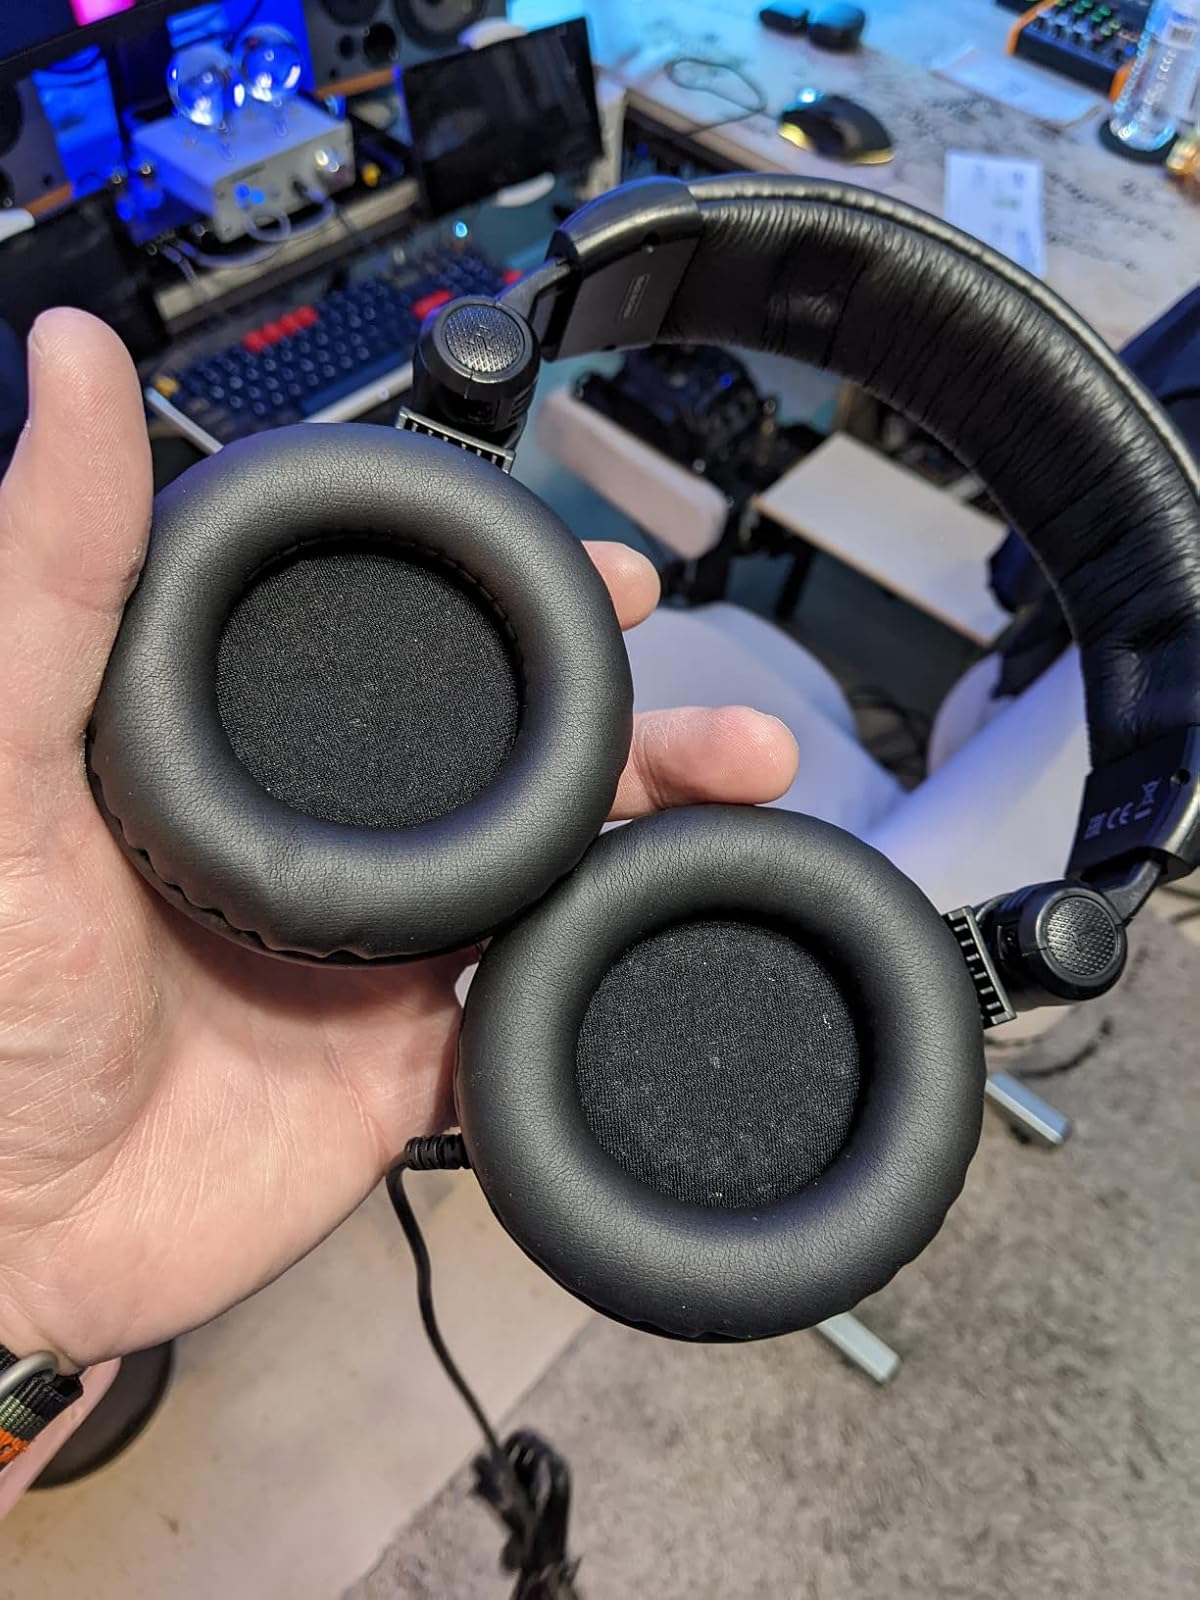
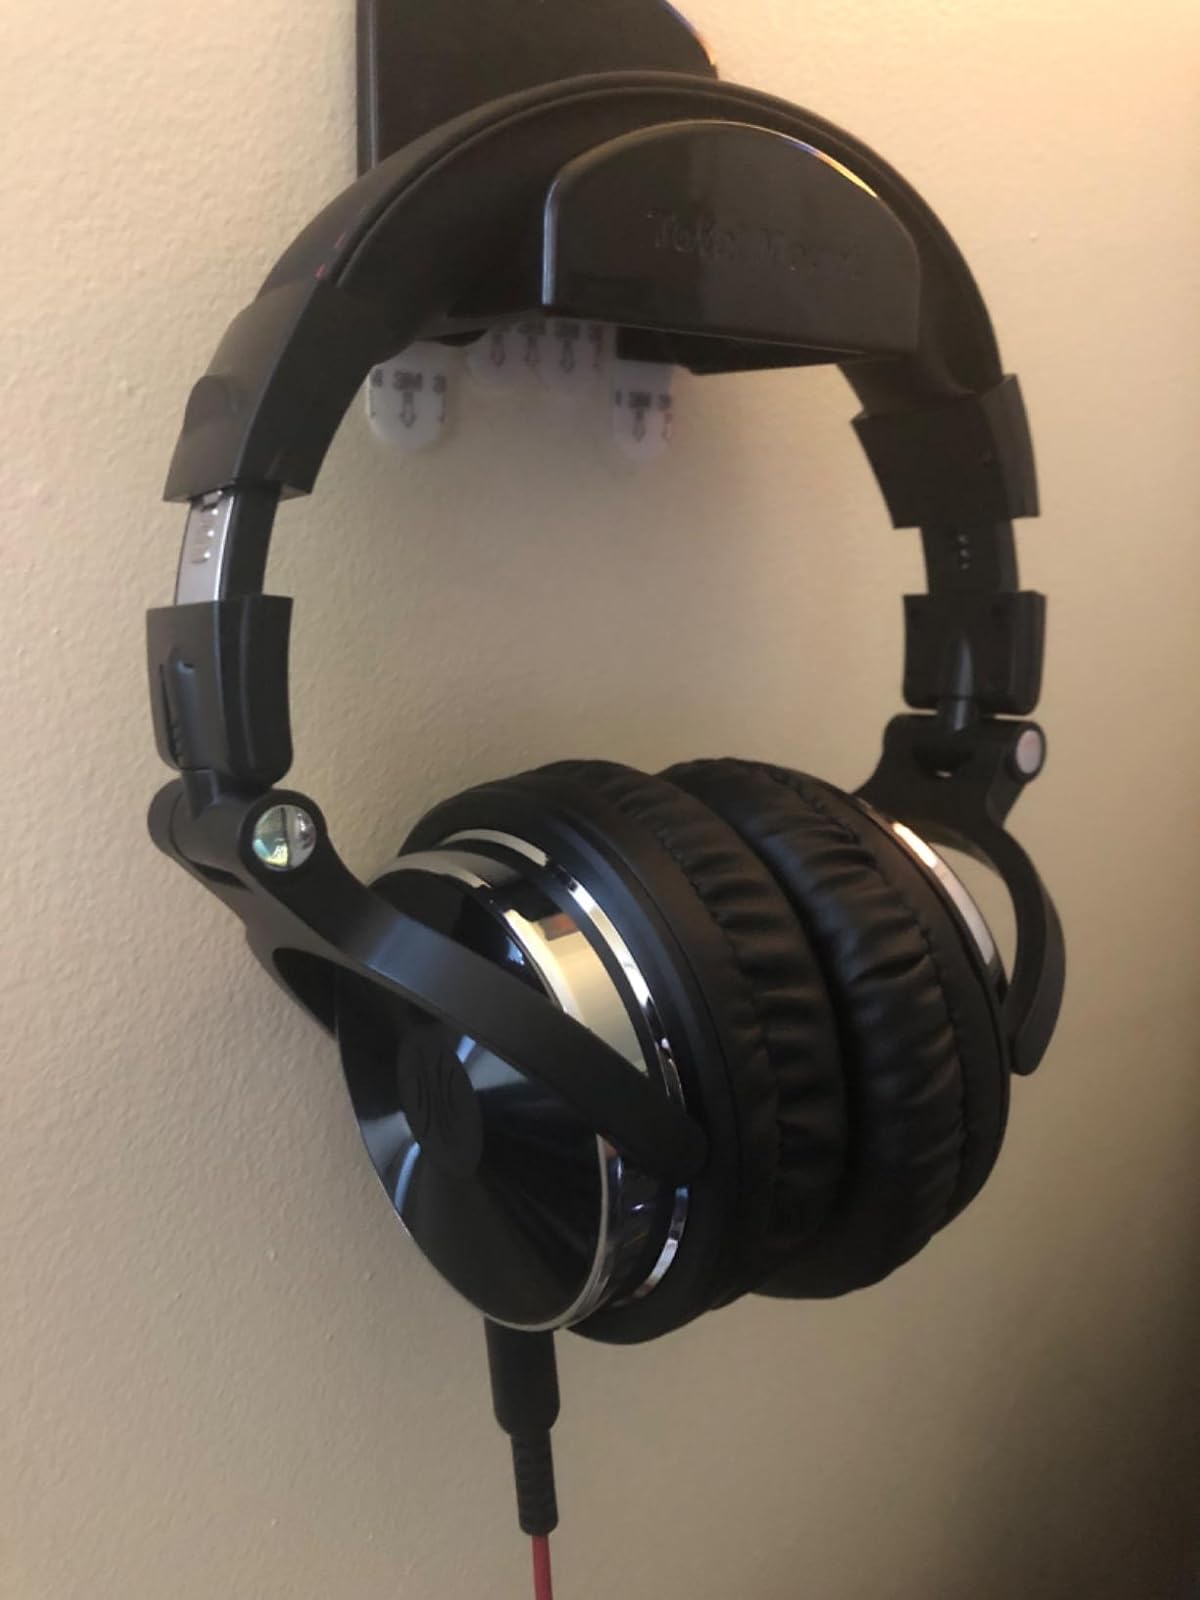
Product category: headphones
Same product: no